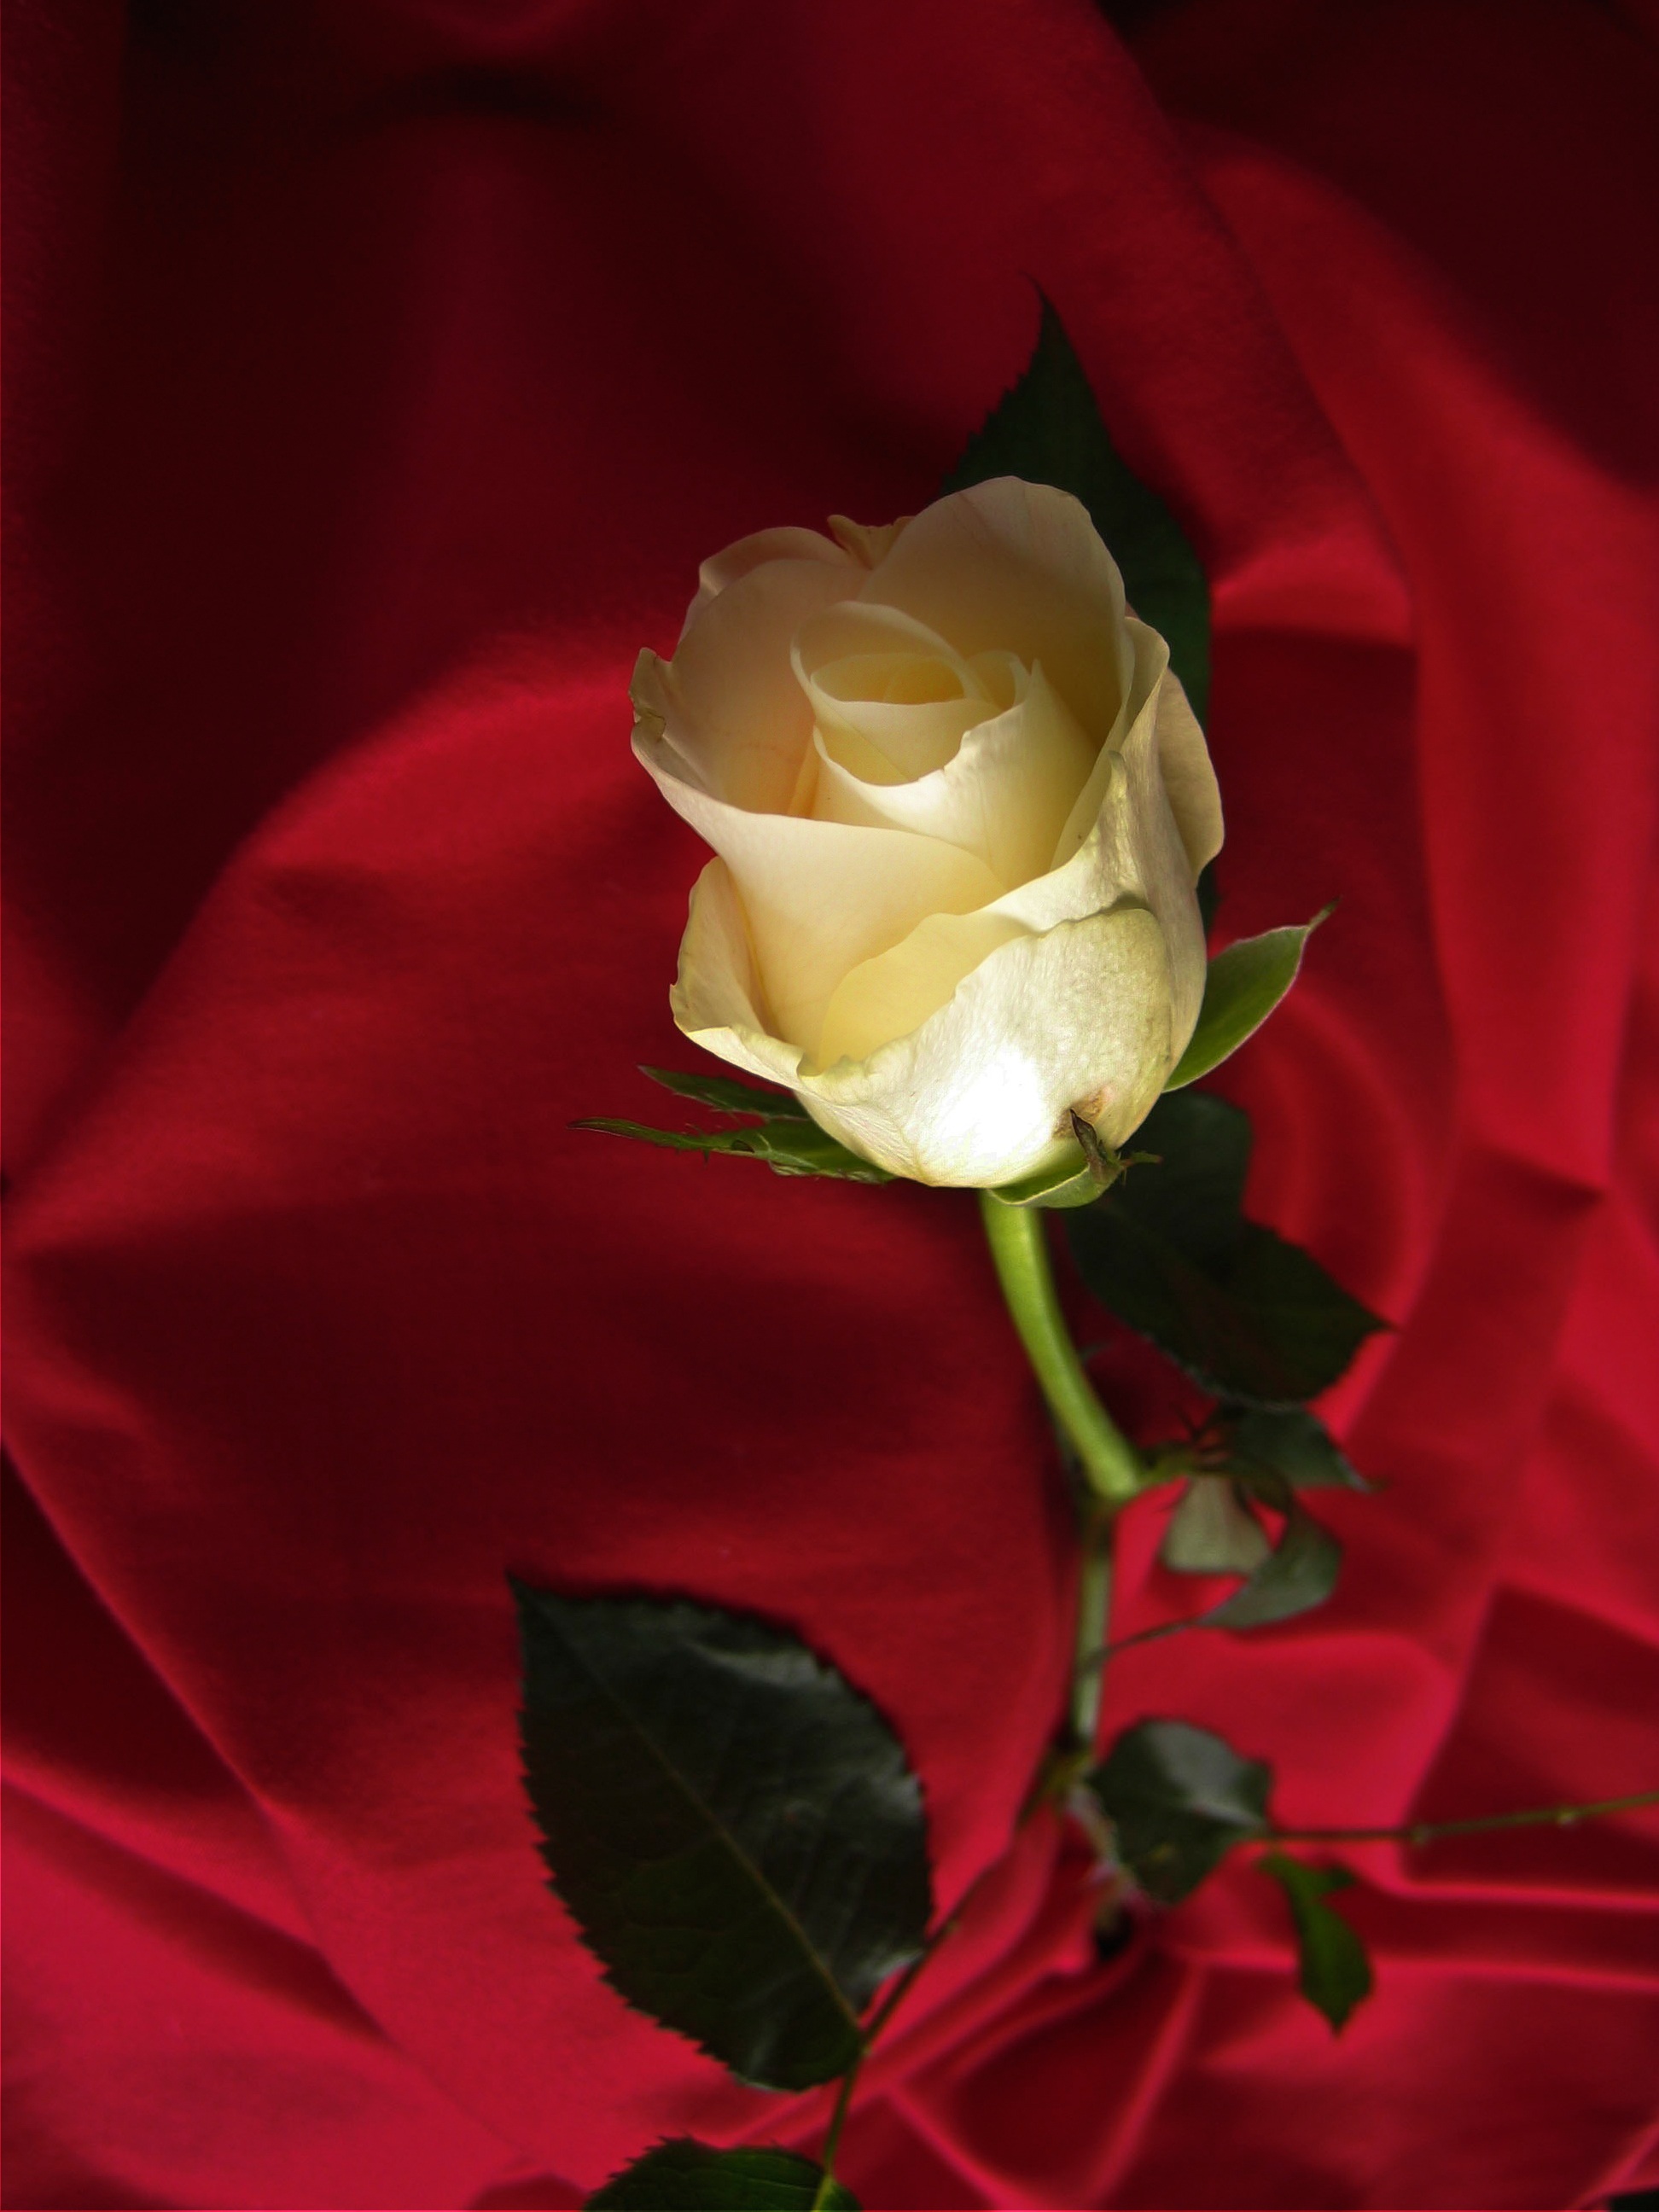
blossom, structure, plant, grain, flower, petal, bloom, love, rose, decoration, red, symbol, romantic, yellow, pink, close, blanket, flora, close up, leaves, velvet, petals, beautiful, fiber, fragrance, rose bloom, macro photography, flowering plant, garden roses, rose family, plant stem, land plant